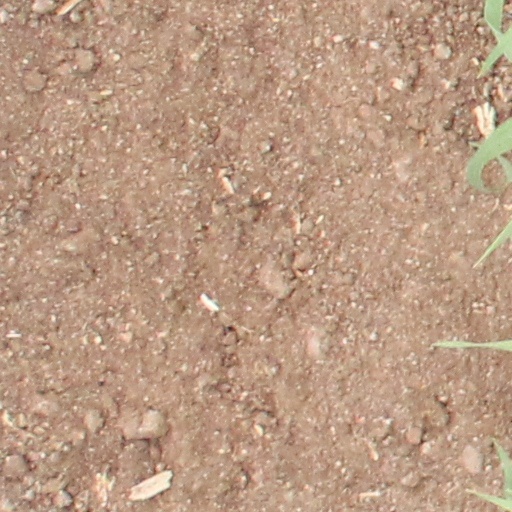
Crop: wheat